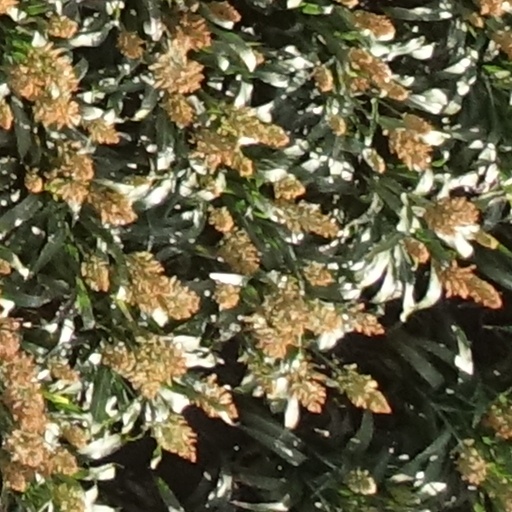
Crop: sorghum